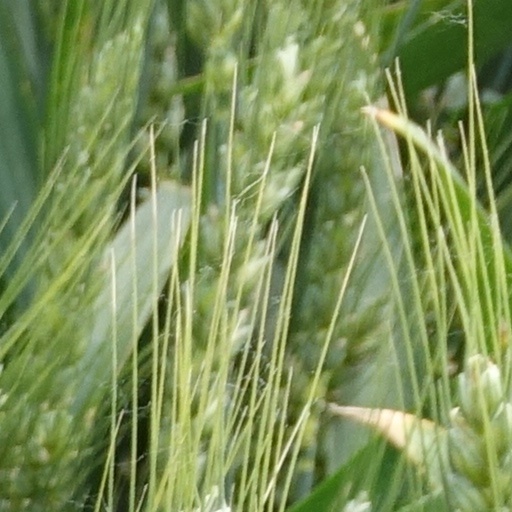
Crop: wheat